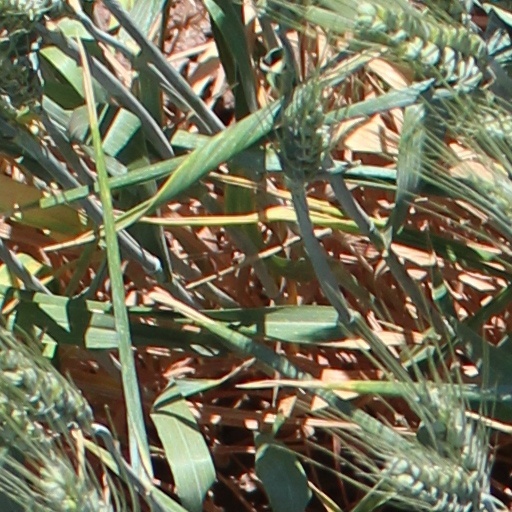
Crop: wheat